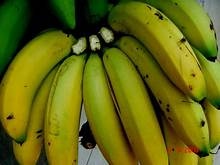
Label: banana